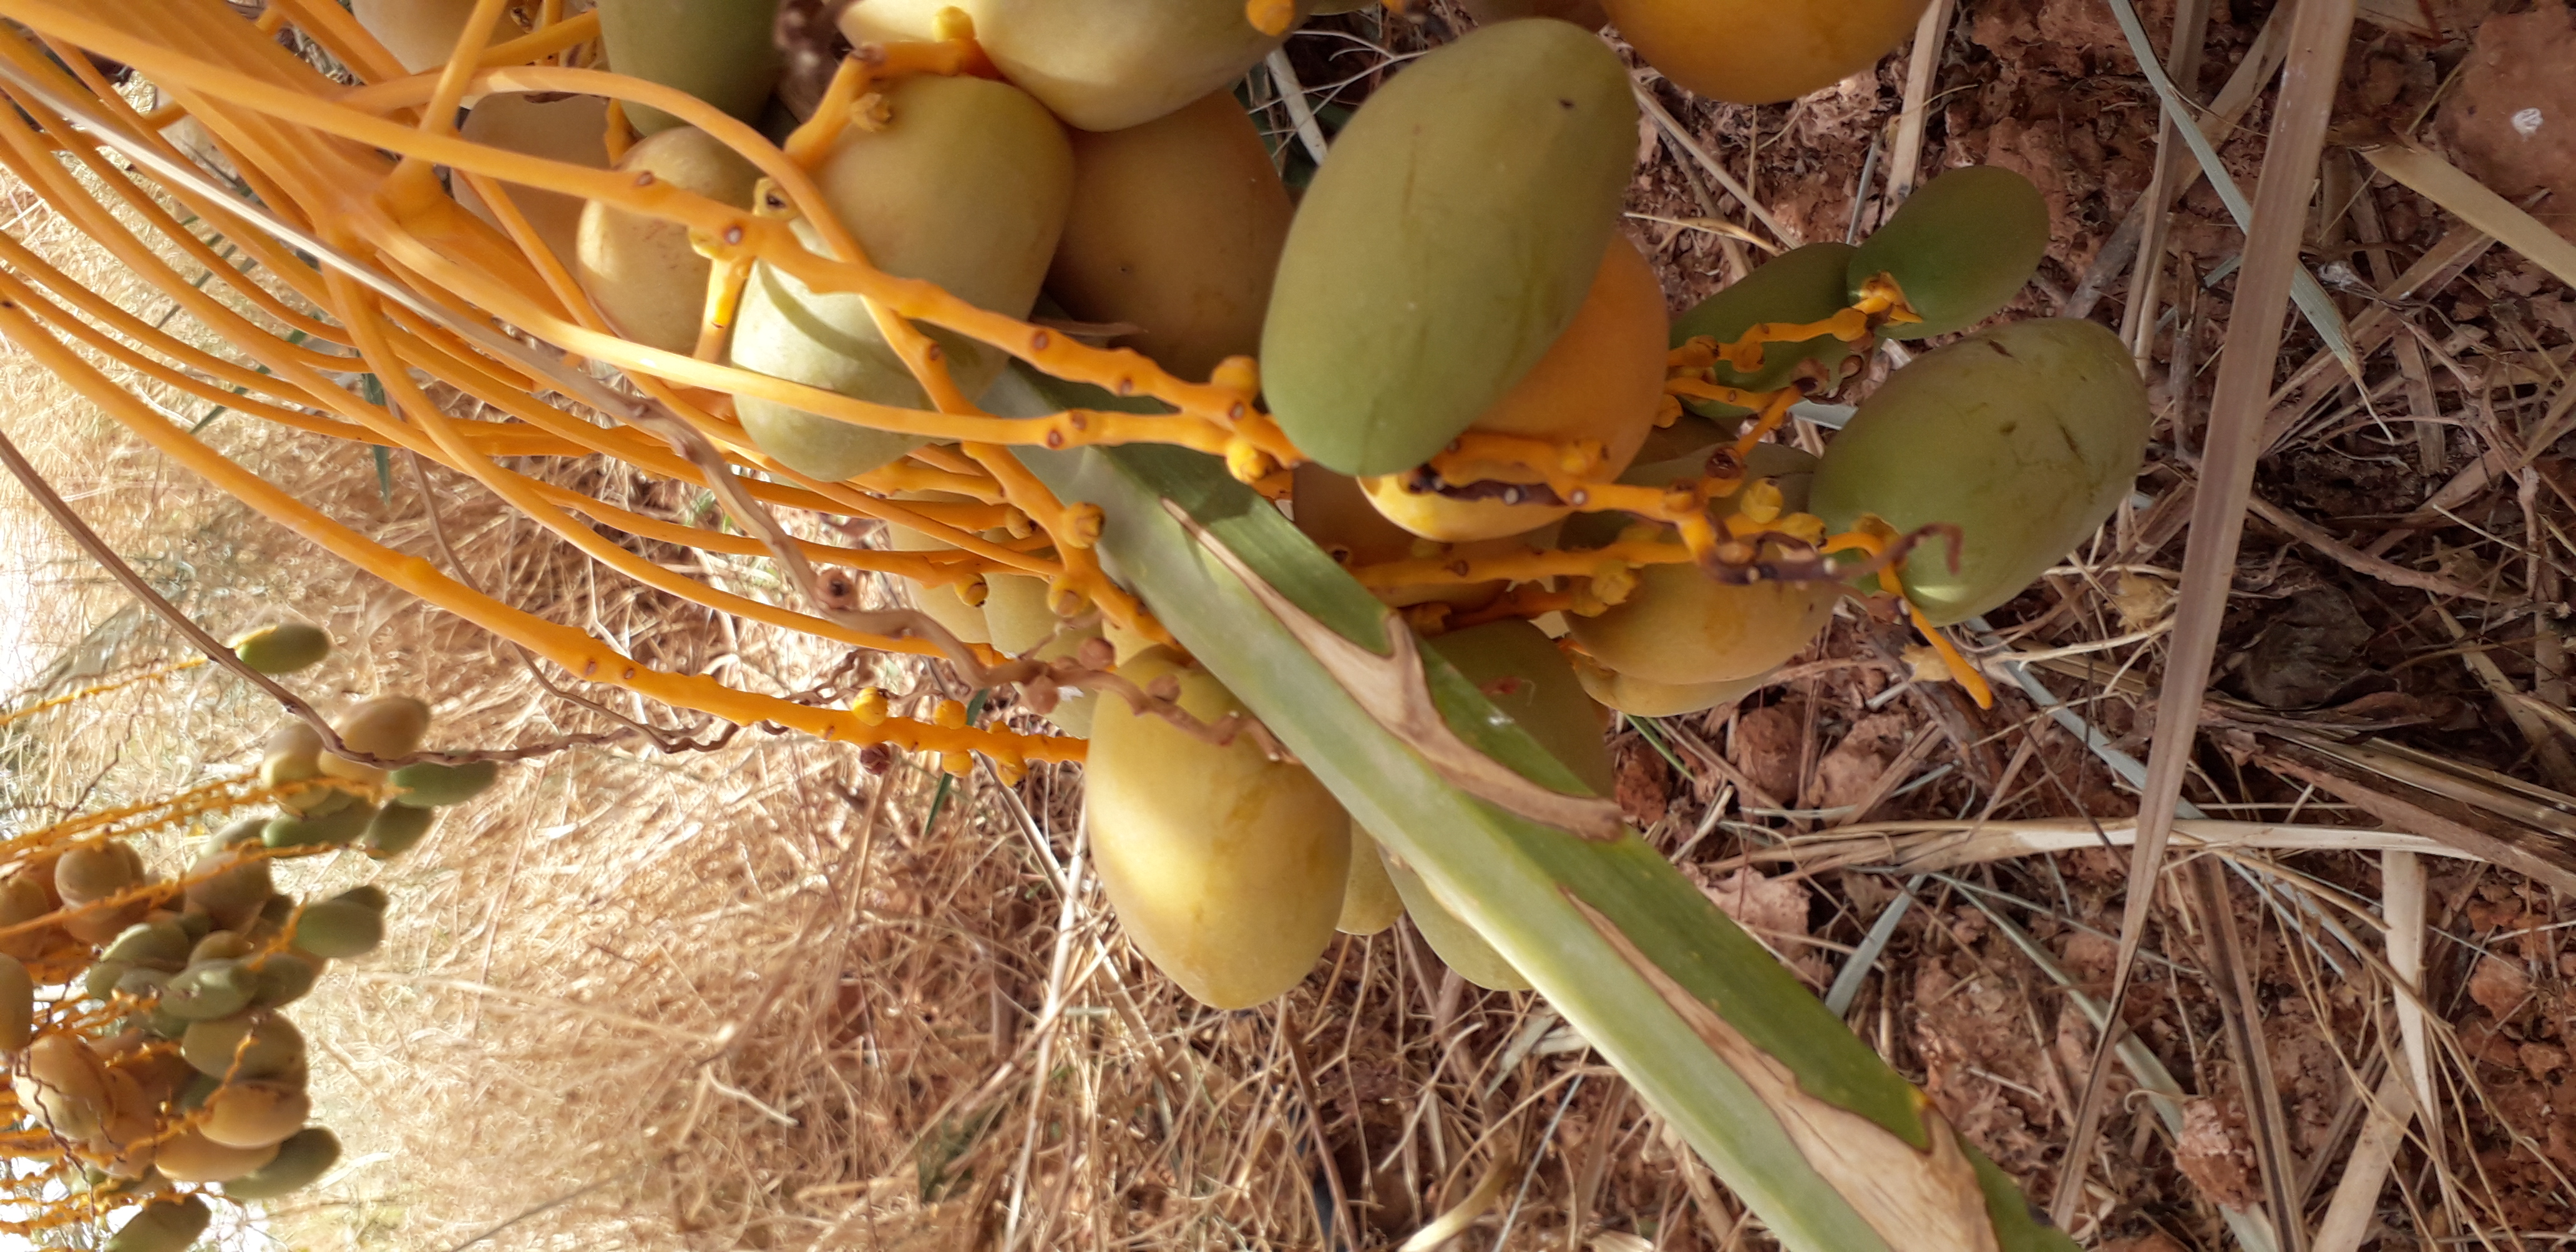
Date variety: Boumajhoul